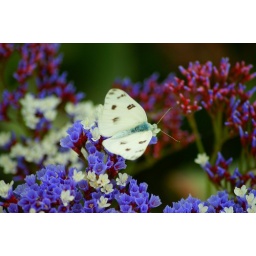
I boosted the color quite a bit. I like the blue of the butterfly against the purple flower.